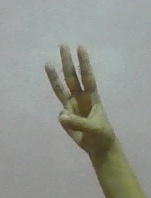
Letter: thaa